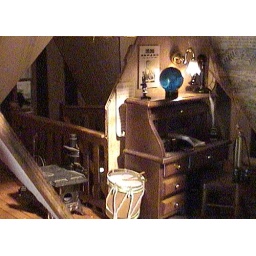
Rolltop functional desk in the third floor or dollhouse. Note the binoculars, the microscopw and the telephone.